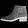
Label: Ankle boot